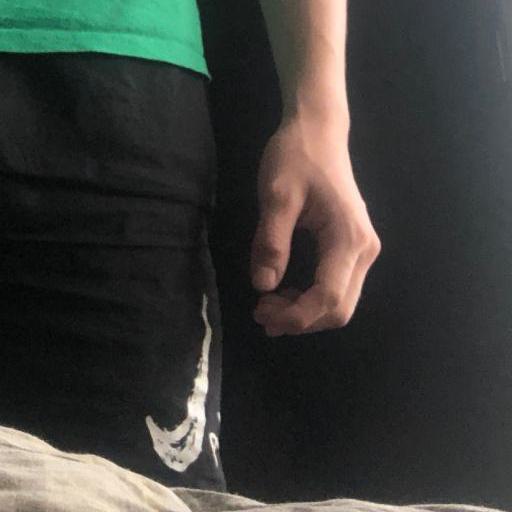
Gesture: no_gesture